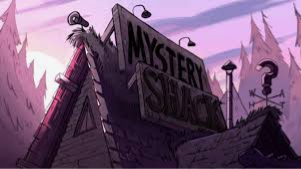
Portrait style: Cartoon Portrait